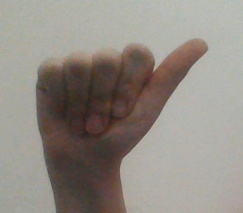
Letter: dhad